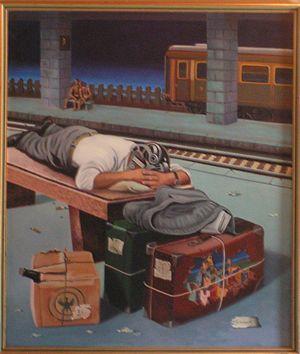
Peinture de William Girometti, peintre italien, titre: ""Problème pas résolu"", 1975, peinture à l'huile, cm. 60x70, le tableau appartient à sa fille.